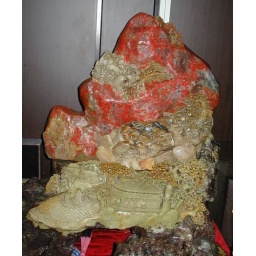
Animals and temples carved in large chunk of jade and red stone